Subaru EJ engine

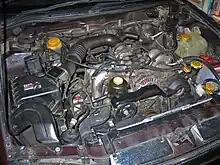
AUDM Subaru EJ22E

The TGV are deleted from the factory. The factory deletion is incomplete, even on the Spec C and even on the Type RA.